Kaan Kanak

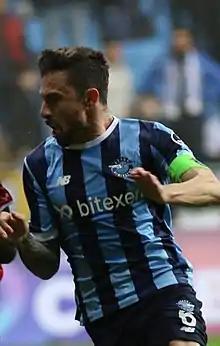
Kanak in 2022

Kaan Kanak (born 6 October 1990) is a Turkish professional footballer who plays as a left back for Manisa.